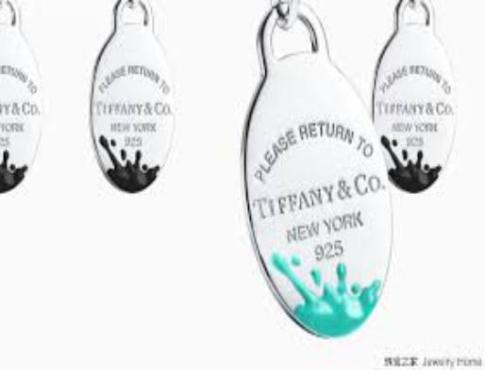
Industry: Clothes